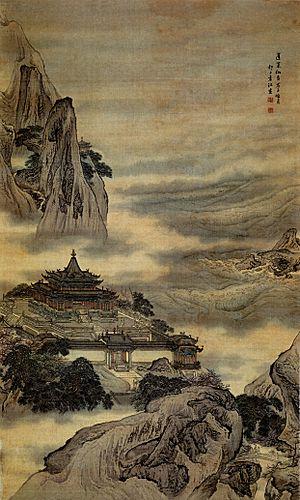
En Chine, le mont Penglai, ou Penglai Shan, est le lieu où les huit immortels de Liu An tiennent leur banquet. Ses fruits sont l'élixir de longue vie et c'est pour cette raison que Qin Shi Huang, l'empereur fondateur de la dynastie Qin, l'a fait rechercher.